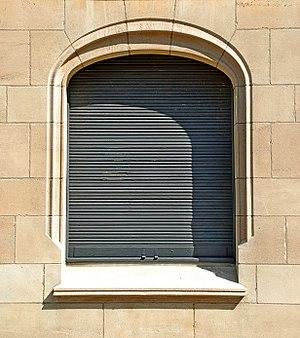
Belgique - Bruxelles - Hôtel De Brouckère
L'hôtel De Brouckère est un bâtiment Art nouveau édifié à Bruxelles par l'architecte Octave Van Rysselberghe, en collaboration avec Henry van de Velde.